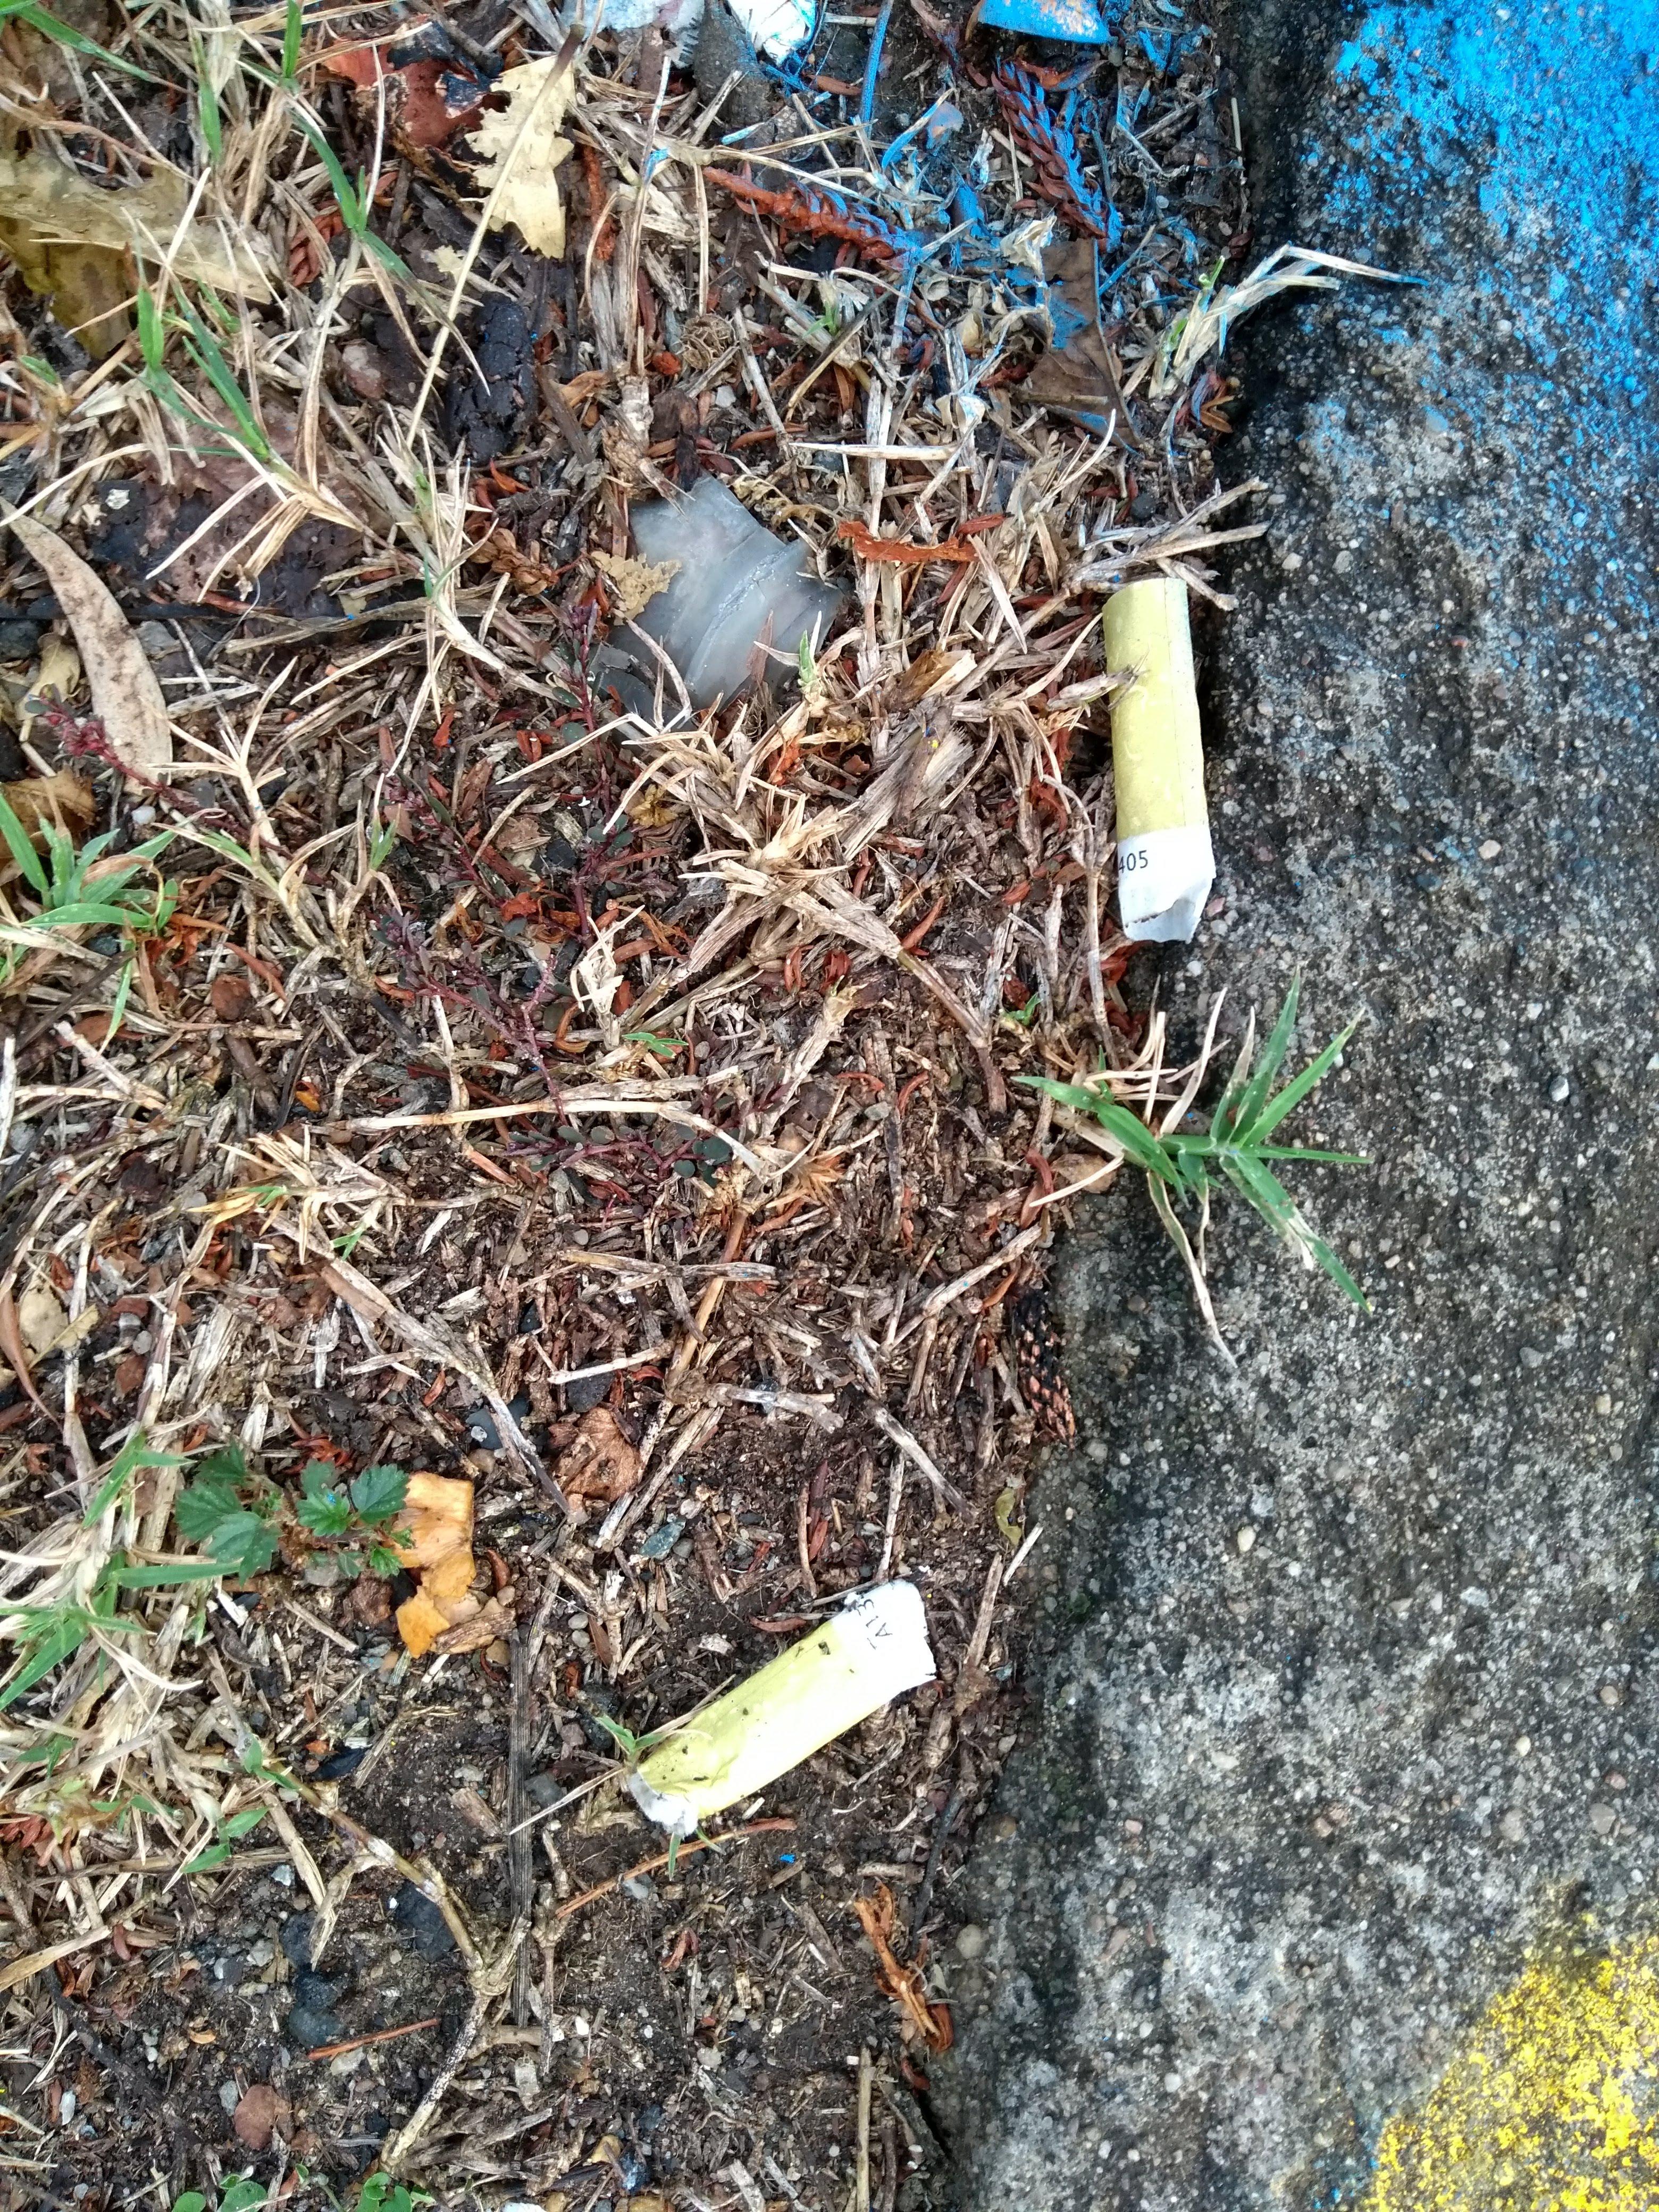
Object: Cigarette (Cigarette)

Object: Cigarette (Cigarette)

Object: Other plastic (Other plastic)